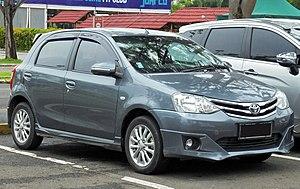
La Toyota Etios est une voiture produite par le constructeur automobile japonais Toyota pour l'Inde, le Brésil, l'Indonésie, l'Afrique du Sud et l'Argentine. Le mot Etios vient du mot grec "Ethos", qui signifie esprit, caractère et idées. La version berline a été lancée en décembre 2010 et la version à hayon a été lancée en juin 2011. En mai 2012, la série Etios a atteint des ventes totales de 100 000 unités en Inde. L'Etios est basé sur la plate-forme EFC.